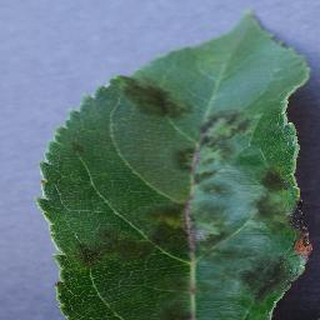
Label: apple_apple_scab